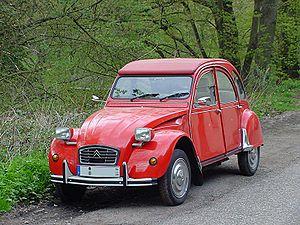
Citroën est un constructeur automobile français. Son nom en forme longue est Automobiles Citroën. L'entreprise a été fondée en 1919 par André Citroën. La marque a toujours été réputée pour ses technologies d'avant-garde et, à plusieurs reprises, elle a révolutionné le monde de l'industrie de l'automobile. Citroën a notamment créé la Traction Avant, l'utilitaire H, les 2 CV, DS, Méhari, SM, GS, CX, BX ou encore la XM, qui sont toutes des créations d'avant-garde.